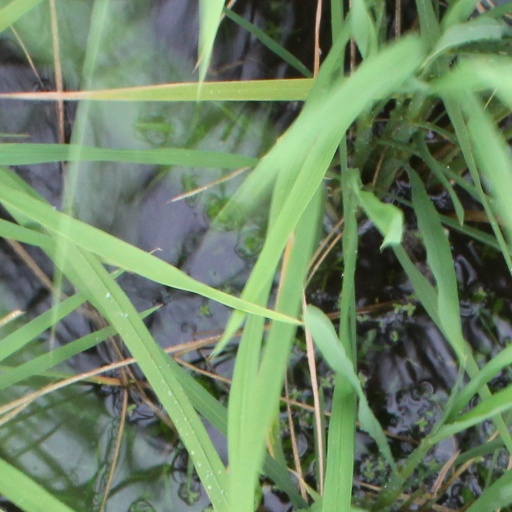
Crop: rice